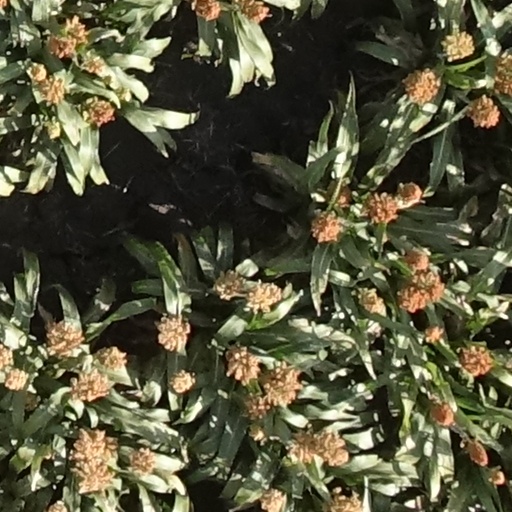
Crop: sorghum